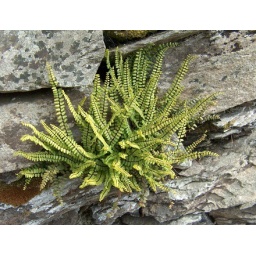
This plant was growing in the wall showing on the left of the photo of the road leading to the cottage in the previous photo.